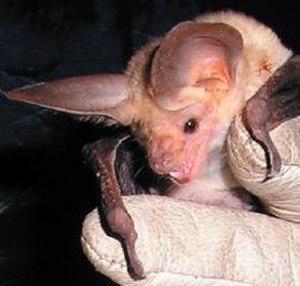
Antrozous pallidus, parfois appelée communément Chauve-souris blonde, est une espèce de chauve-souris de la famille des Vespertilionidae.
Les Antrozoinae sont une sous-famille de chauves-souris de la famille des Vespertilionidae.
Antrozous est un genre de chauves-souris de la famille des Vespertilionidae.